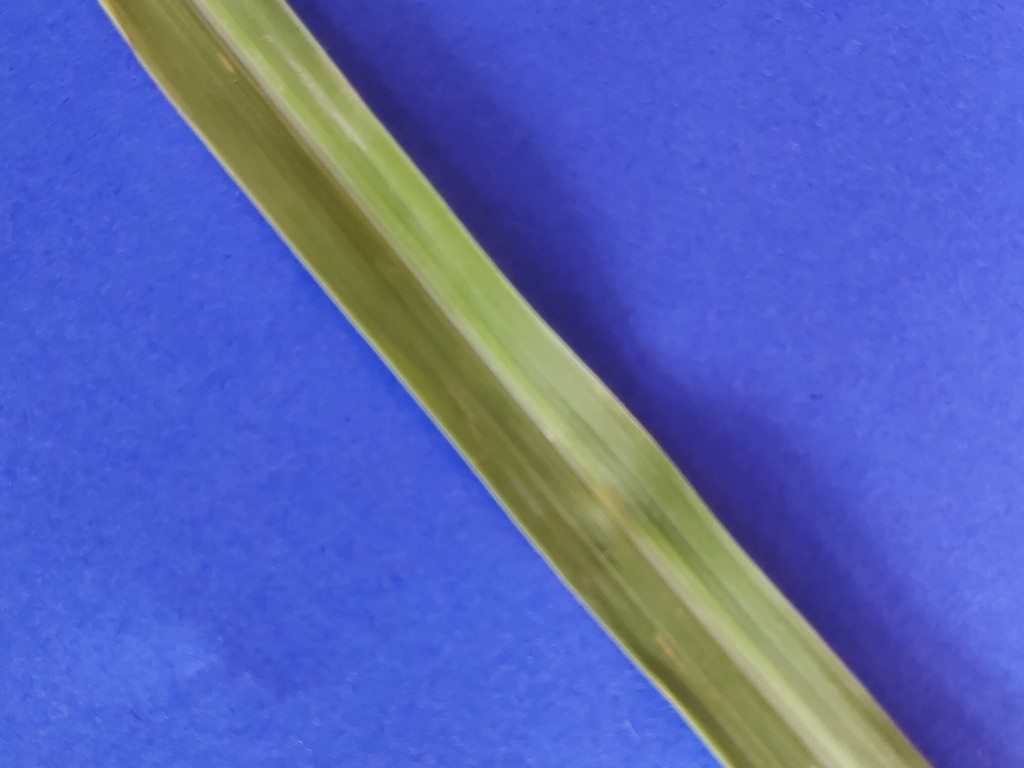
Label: Healthy